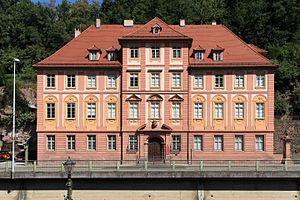
La marine a employé des bateaux qui étaient en bois, jusque dans les années 1855-1870. On désigne sous le nom de bois de construction ou de bois de marine, les arbres et les bois que leur configuration et leurs qualités rendent propres à la construction des navires, de même que les mâts et vergues.
Le bois de mâture désigne un bois de marine, destiné à confectionner les mâts. La préférence allait aux bois gras venant de Scandinavie ou de Russie, appelés « mâts du nord ». Matériau stratégique, le bois de mâture sera au cœur des politiques commerciales européennes à partir du XVIIᵉ siècle.